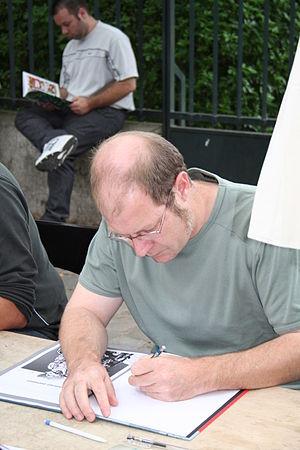
Séance de dédicaces avec Gess lors du festival Delcourt 2006 (Paris, France).
Gess, nom de plume de Stéphane Girard, est un auteur de bande dessinée et illustrateur français, né en 1961 à Rouen.